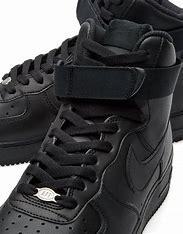
Brand: Nike
Model: Force 1